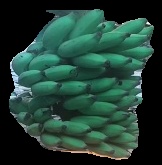
Variety: elakki-bale
Grade: grade2